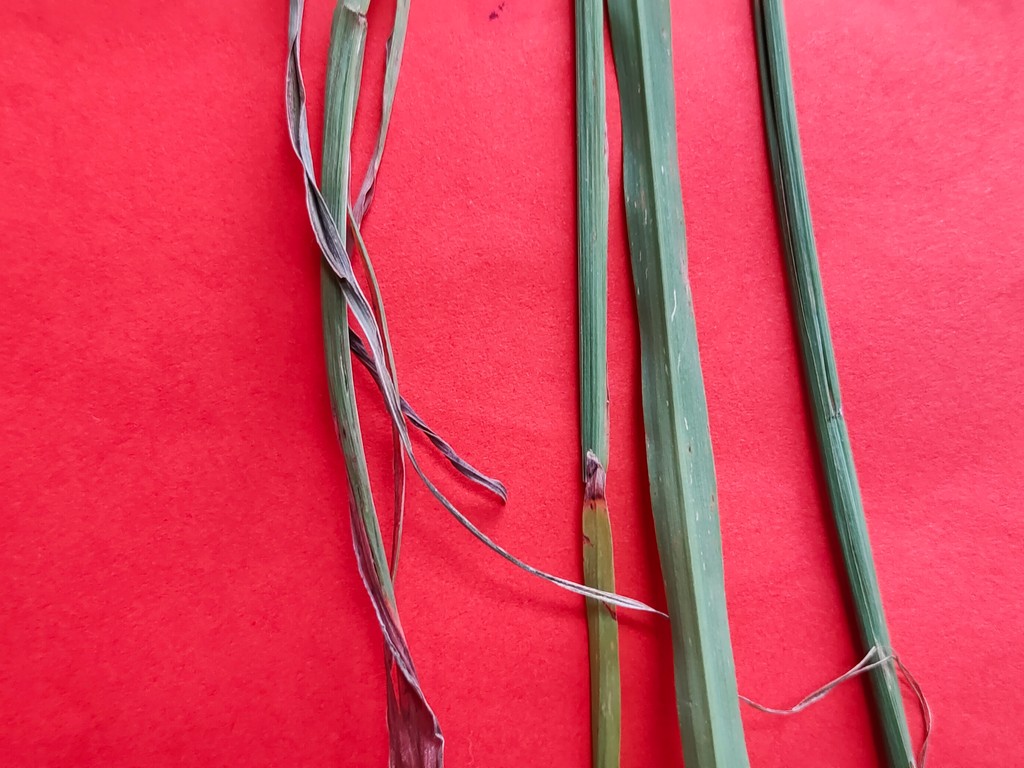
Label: Unhealthy